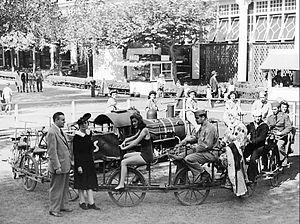
Un manège de vélocipèdes ou manège vélocipédique est une attraction de fête foraine inventée en Europe dans la seconde moitié du XIXᵉ siècle et qui consiste en un manège mis en mouvement par des adultes montés sur des vélocipèdes au lieu de l'être par une mécanique autonome.